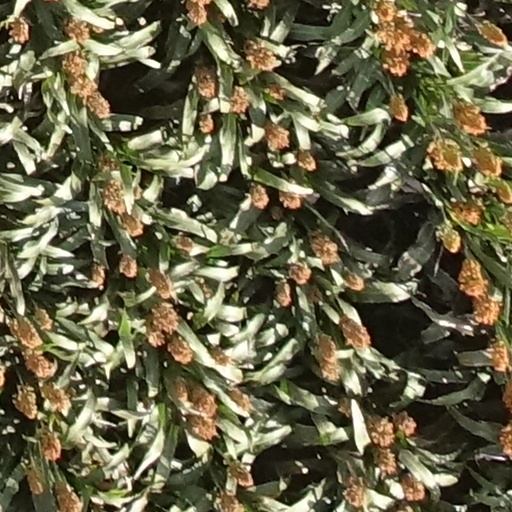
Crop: sorghum